Zlatina Nedeva

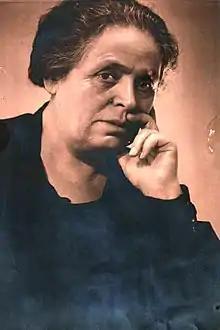
A Portrait photo of Nedeva in 1937

Zlatina Nedeva (1878–1941) was a Bulgarian actress and director.